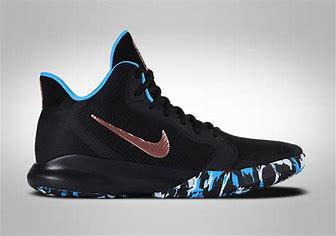
Brand: Nike
Model: Air 3